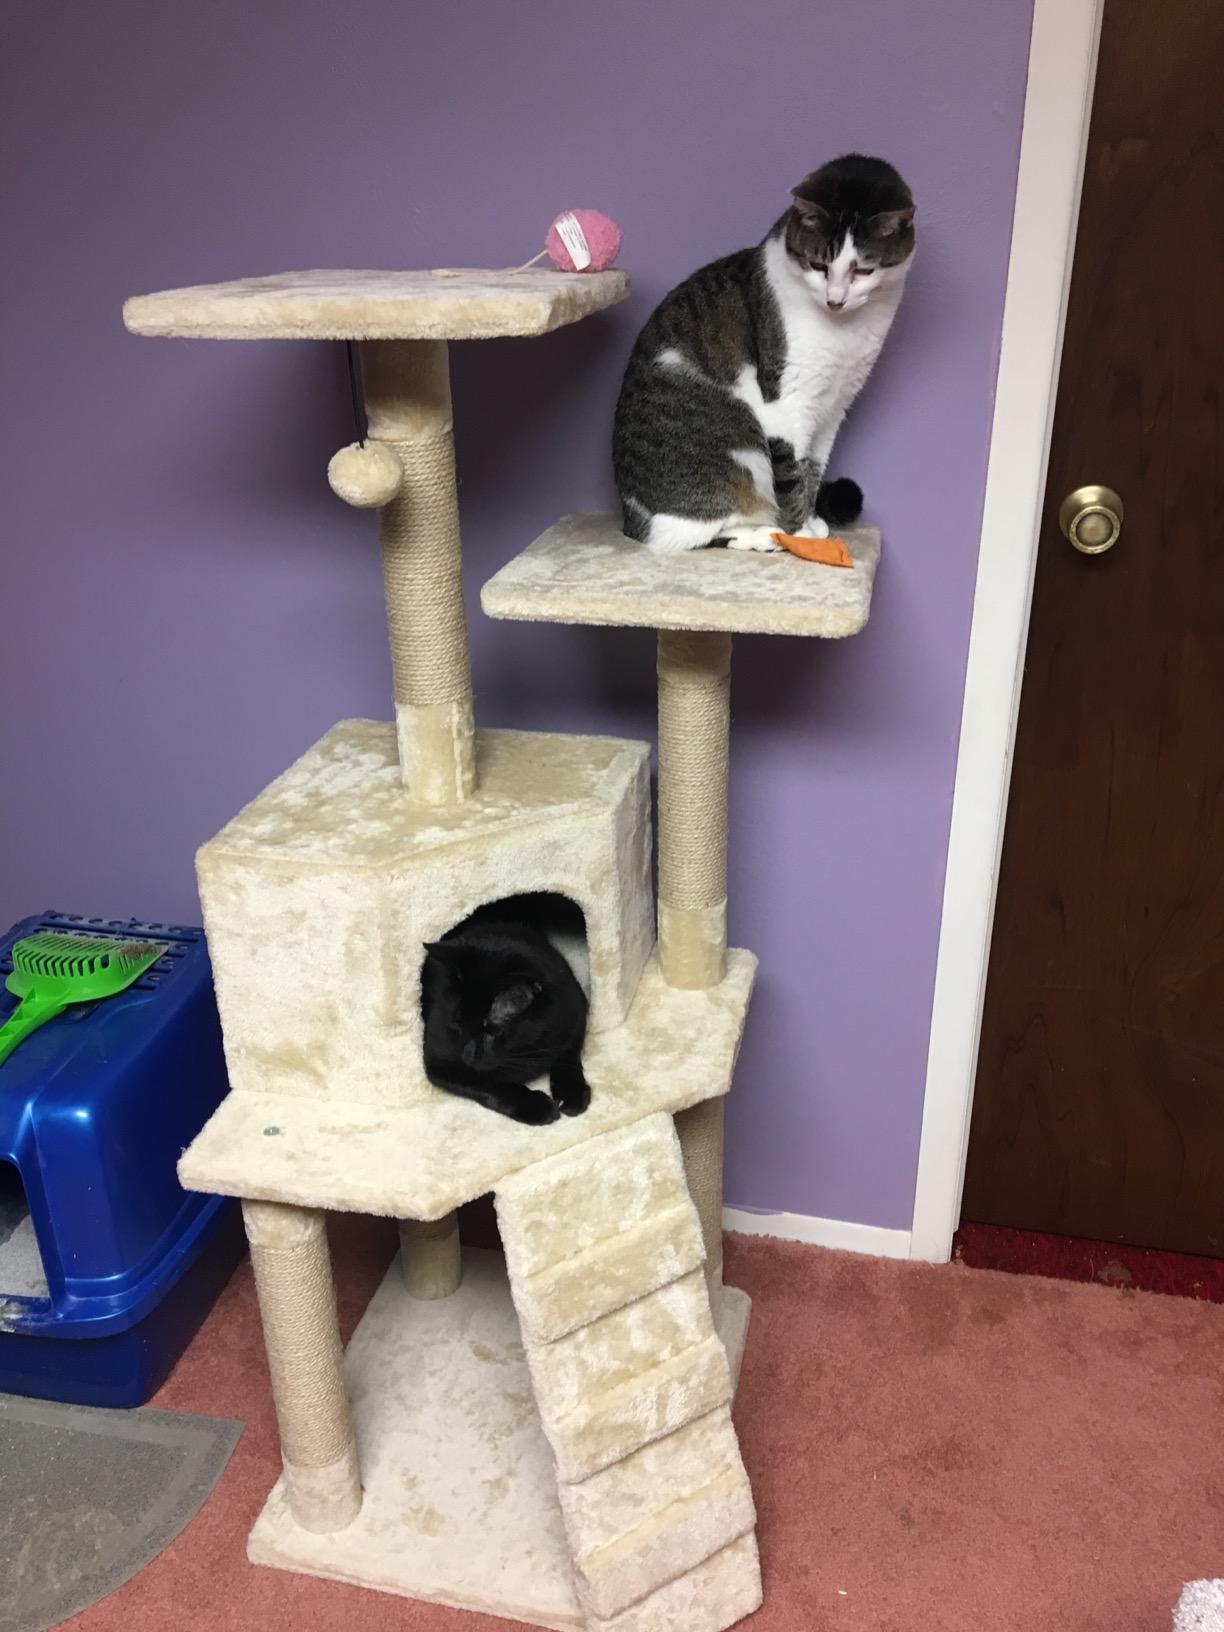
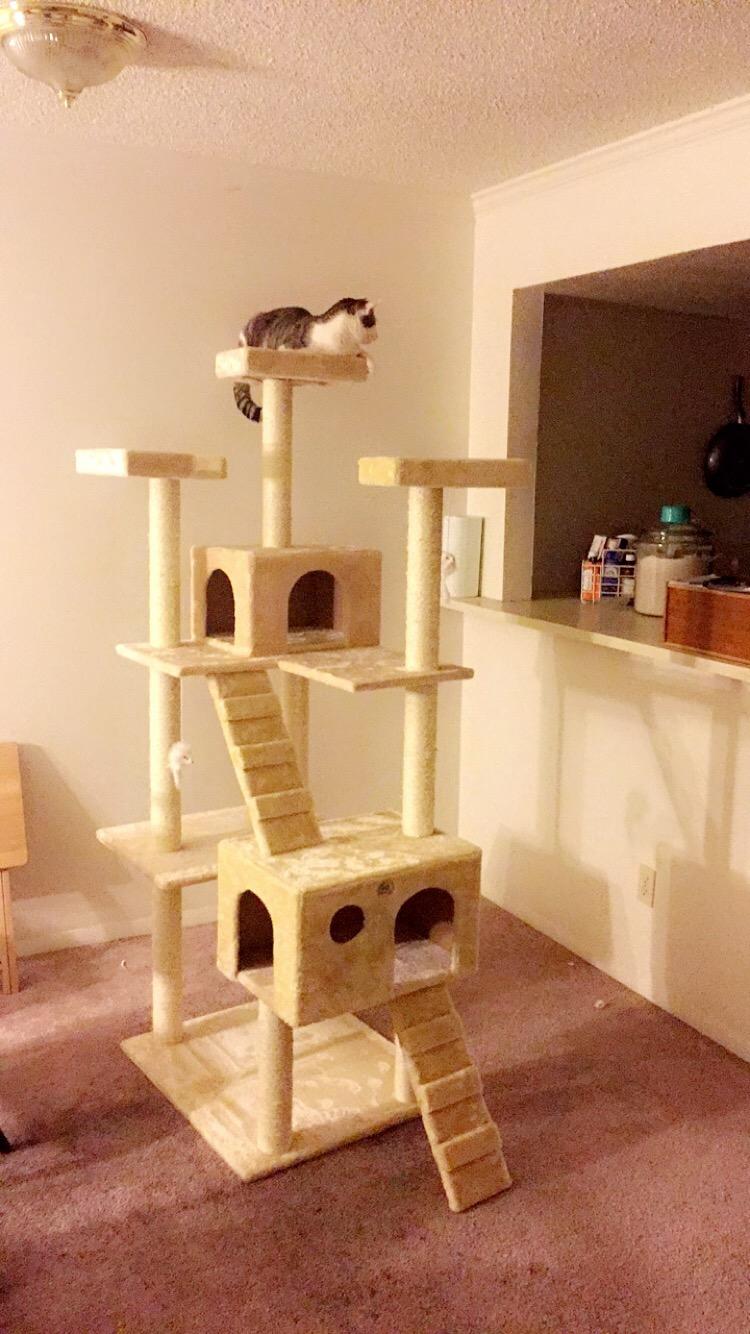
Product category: items_cat tree
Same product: no